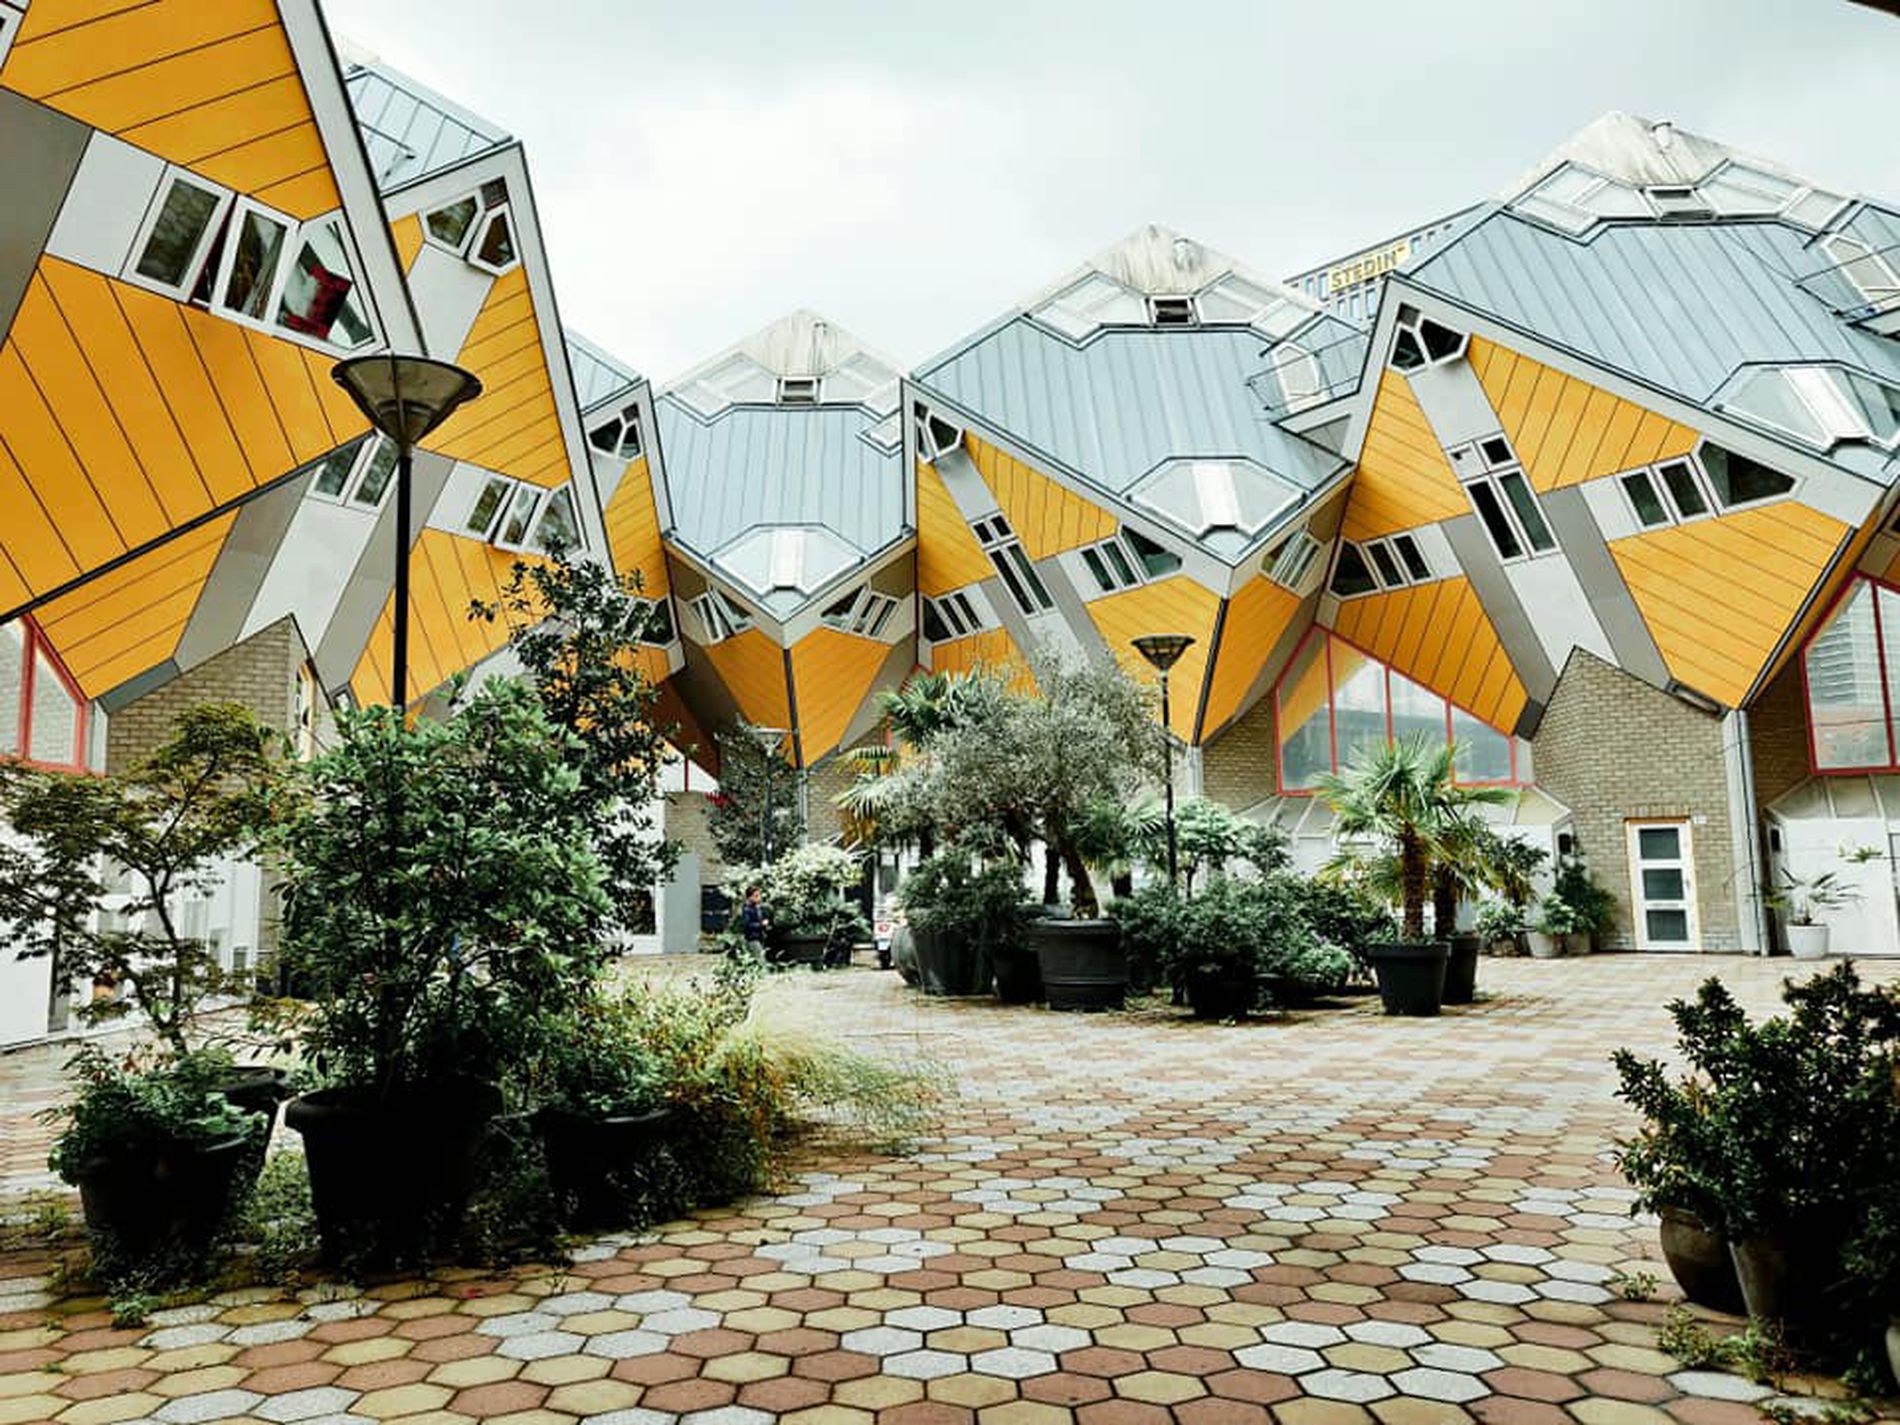
Cube Houses
This image shows the famous Cube Houses in Rotterdam, Netherlands. The buildings feature a unique architectural design and bright yellow color. In the foreground, a courtyard filled with greenery and plant pots stands out. The courtyard floor features a hexagonal tile design in yellow, orange, and white.
A tranquil scene of a courtyard surrounded by Rotterdam's iconic cube houses. A wide shot taken from a slightly lower angle highlights the distinctive architectural details of the houses. Soft natural lighting enhances the serene atmosphere. The image is dominated by warm colors of yellow and orange, contrasted by the green plants in the courtyard.
Labels: Architecture, Building, Suburb, Cityscape, Urban, Housing, House, Plant, Row House, Neighborhood, Outdoors, Shelter, Hotel, Resort, City, Cube Houses, Sky, floor, lamp, plant pots